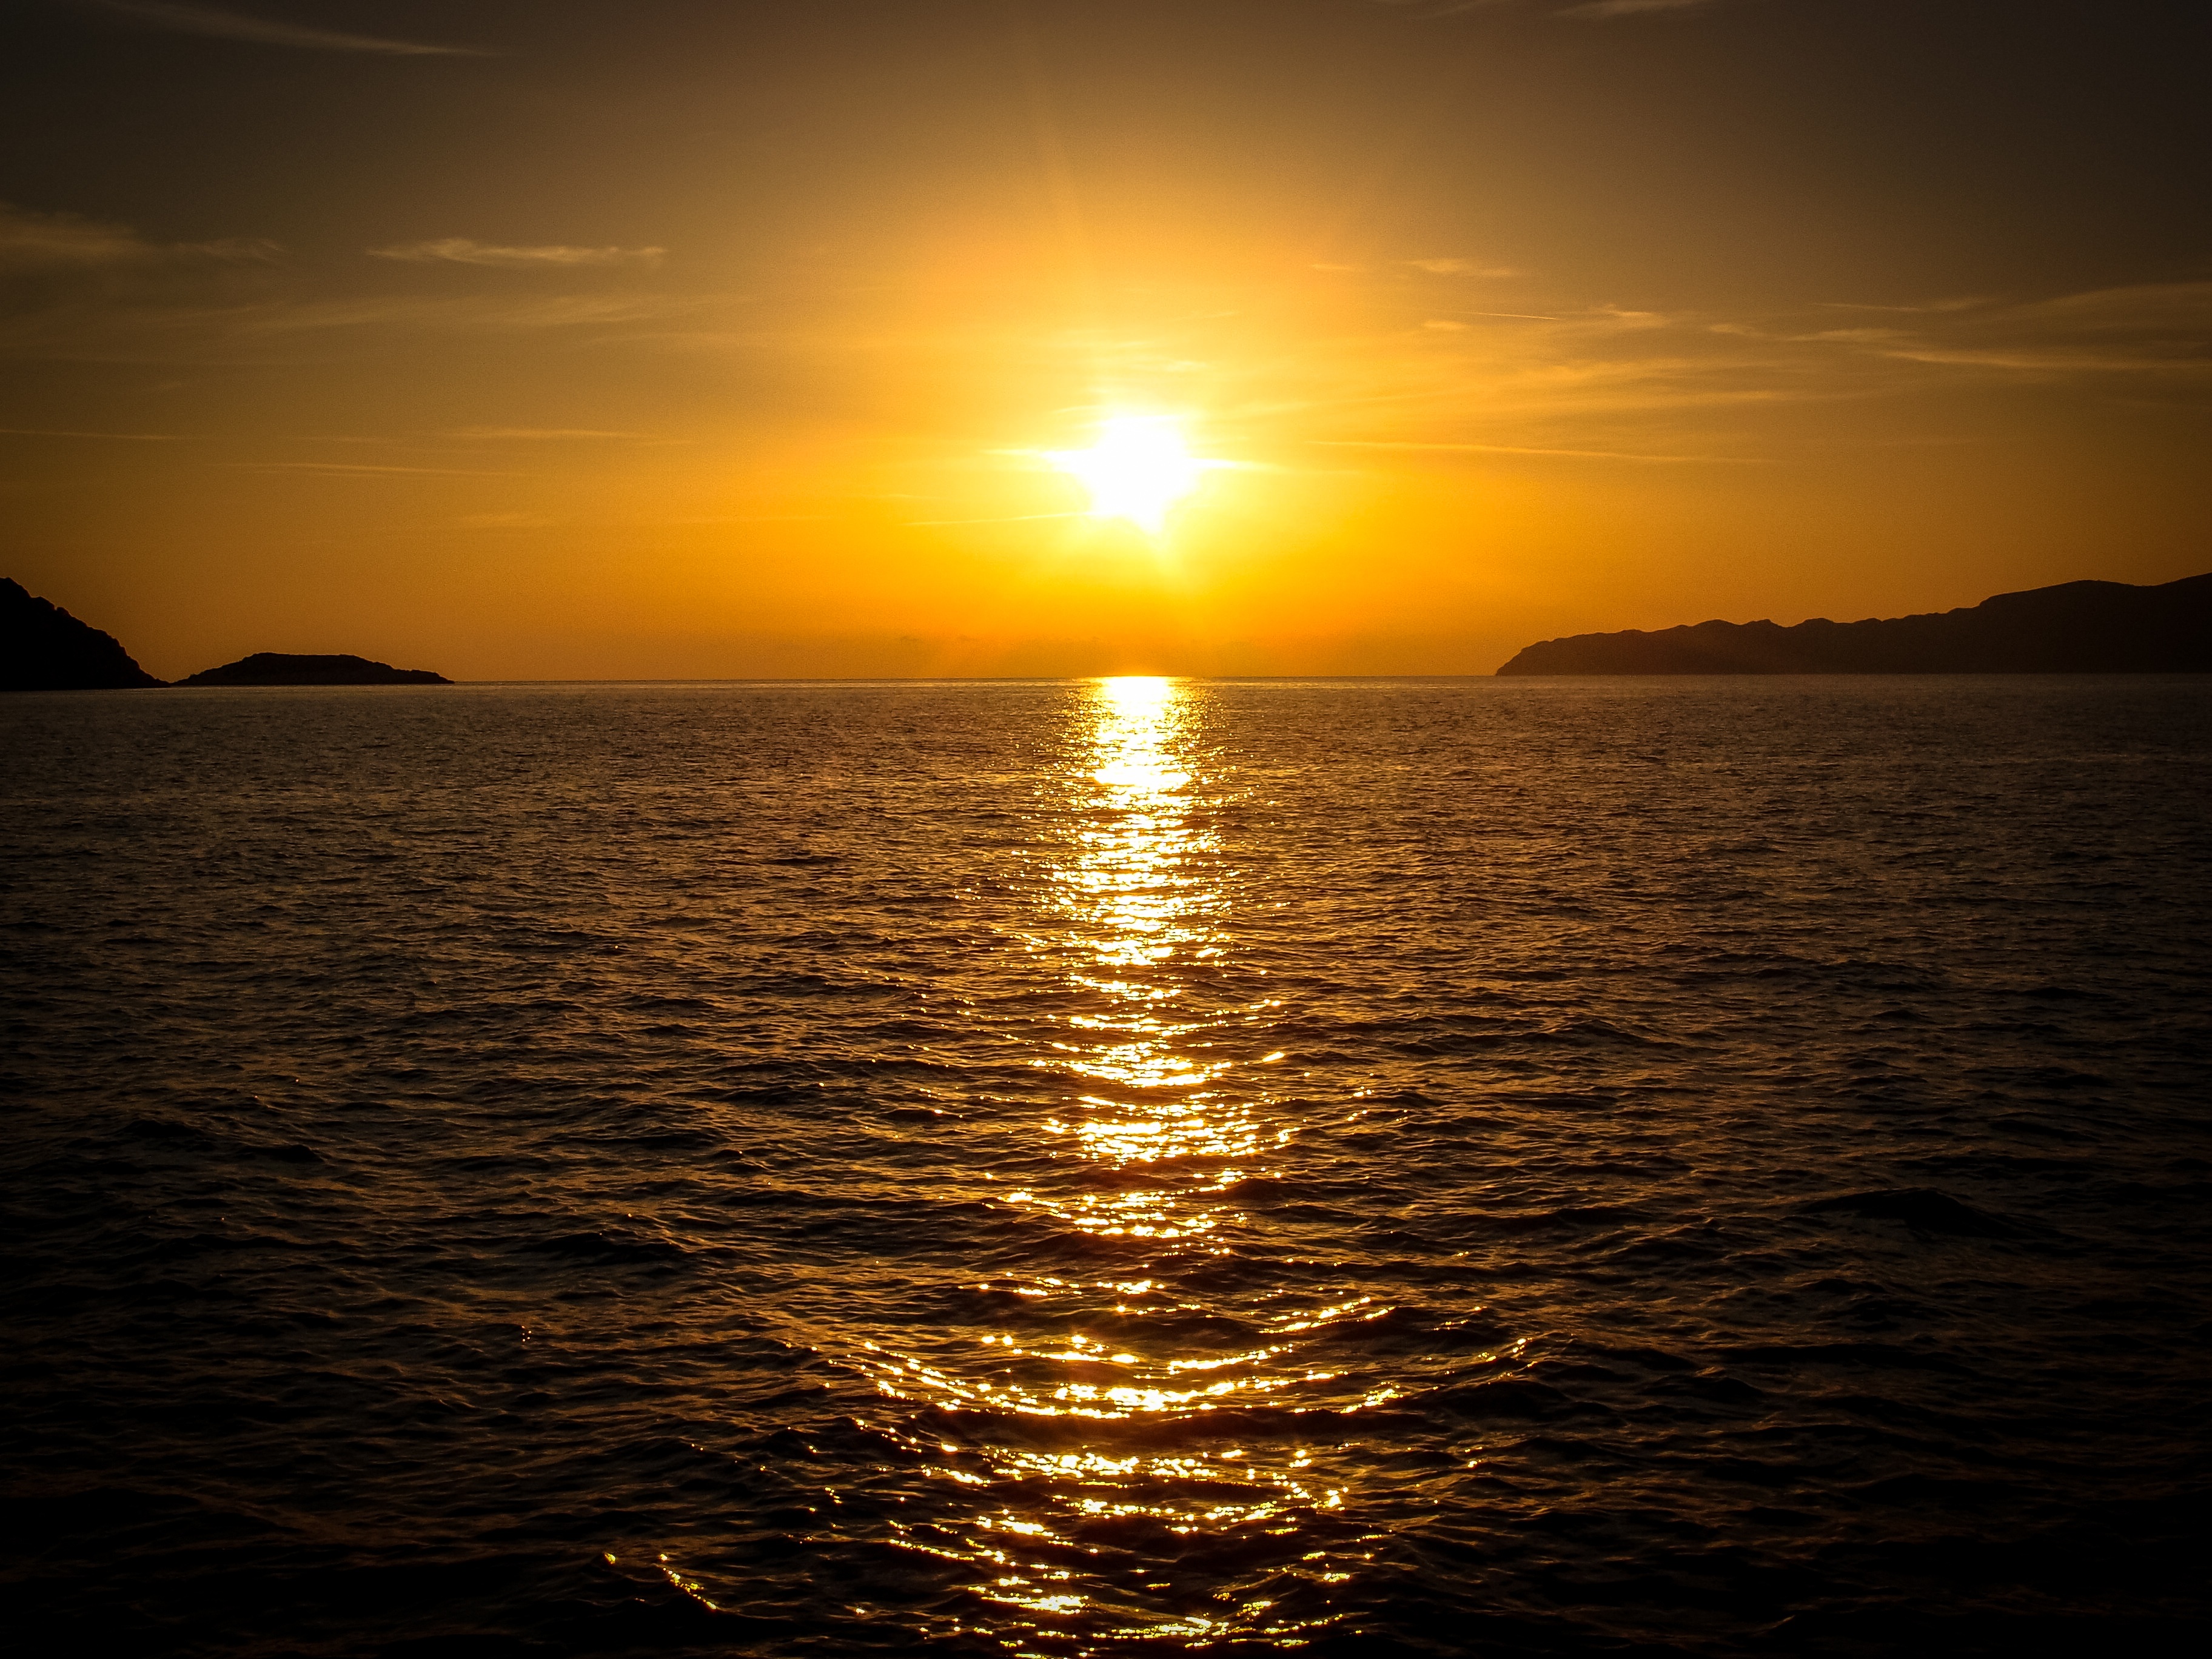
sea, coast, ocean, horizon, sun, sunrise, sunset, sunlight, morning, dawn, dusk, evening, reflection, abendstimmung, afterglow, setting sun, sun and sea, evening mood at the lake